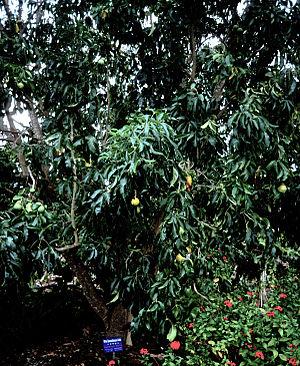
La Sapote blanche ou pommier mexicain est une espèce d'arbre à feuillage persistant de la famille des Rutaceae, originaire de l'est du Mexique et de l'Amérique centrale jusqu'au Costa Rica au Sud.